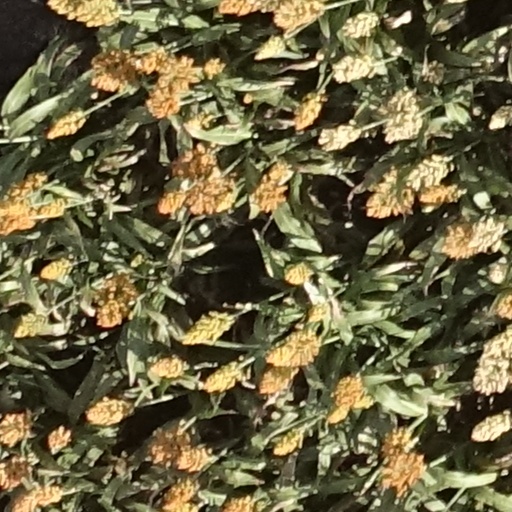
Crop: sorghum